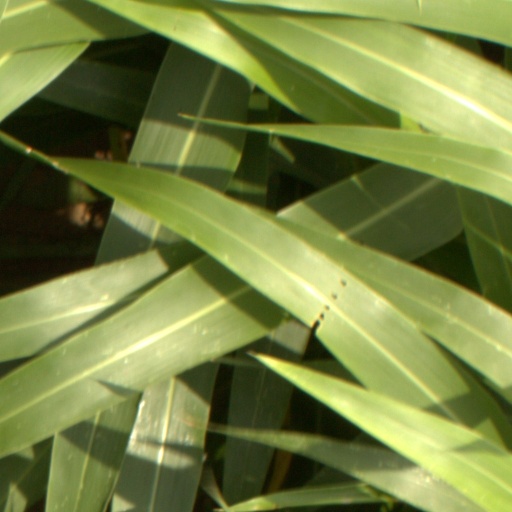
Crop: sorghum